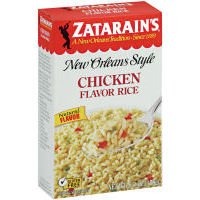
Item Name: Zatarain's New Orleans Style, Chicken Flavor Mix, 6.3oz
Value: nan
Unit: None

Price: 1.49